Job fair

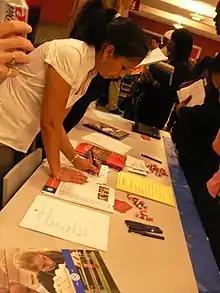
A job fair in New York City, March 2009

A job fair, also commonly referred to as a job expo or career fair or career expo, is an event in which employers, recruiters, and schools give information to potential employees. Job seekers attend job fairs to speak face-to-face with potential employers, fill out résumés, and ask questions about the various positions available. In addition to in-person events, online job fairs give job seekers a virtual way to get in contact with possible employers.